Samson L. Faison

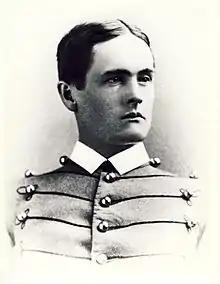
Faison's 1883 West Point Graduation photo

Several of his classmates at West Point would go on to become general officers in their careers, such as Charles W. Kennedy, George H. Cameron, Harry C. Hale, George W. Read, John W. Heard, Ira A. Haynes, Omar Bundy, William C. Langfitt, Robert D. Walsh, Lawrence Tyson, Charles G. Morton, Tyree R. Rivers, John W. Ruckman, Isaac Littell and Clarence R. Edwards.